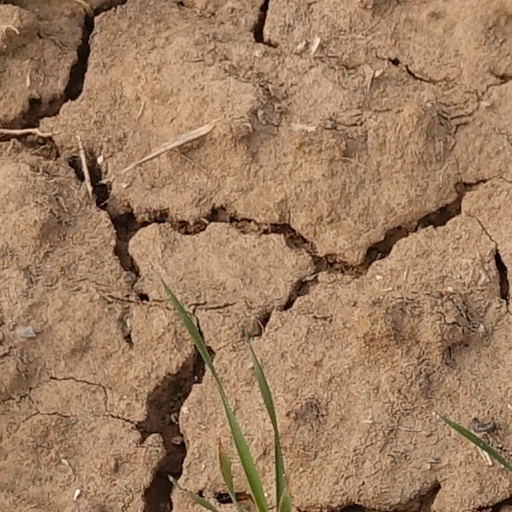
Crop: wheat